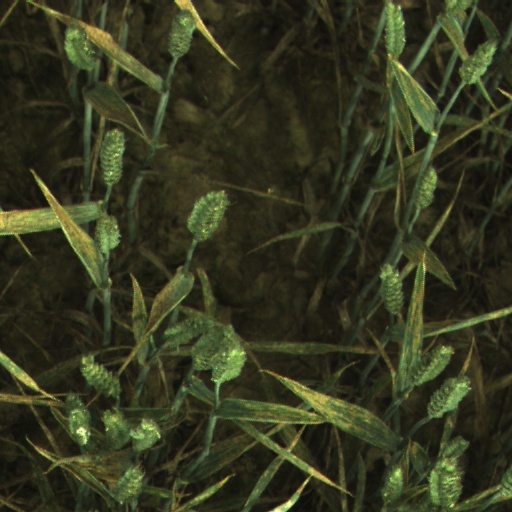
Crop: wheat